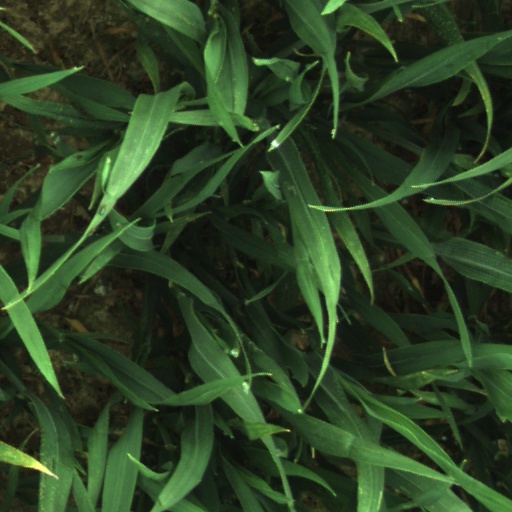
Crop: wheat